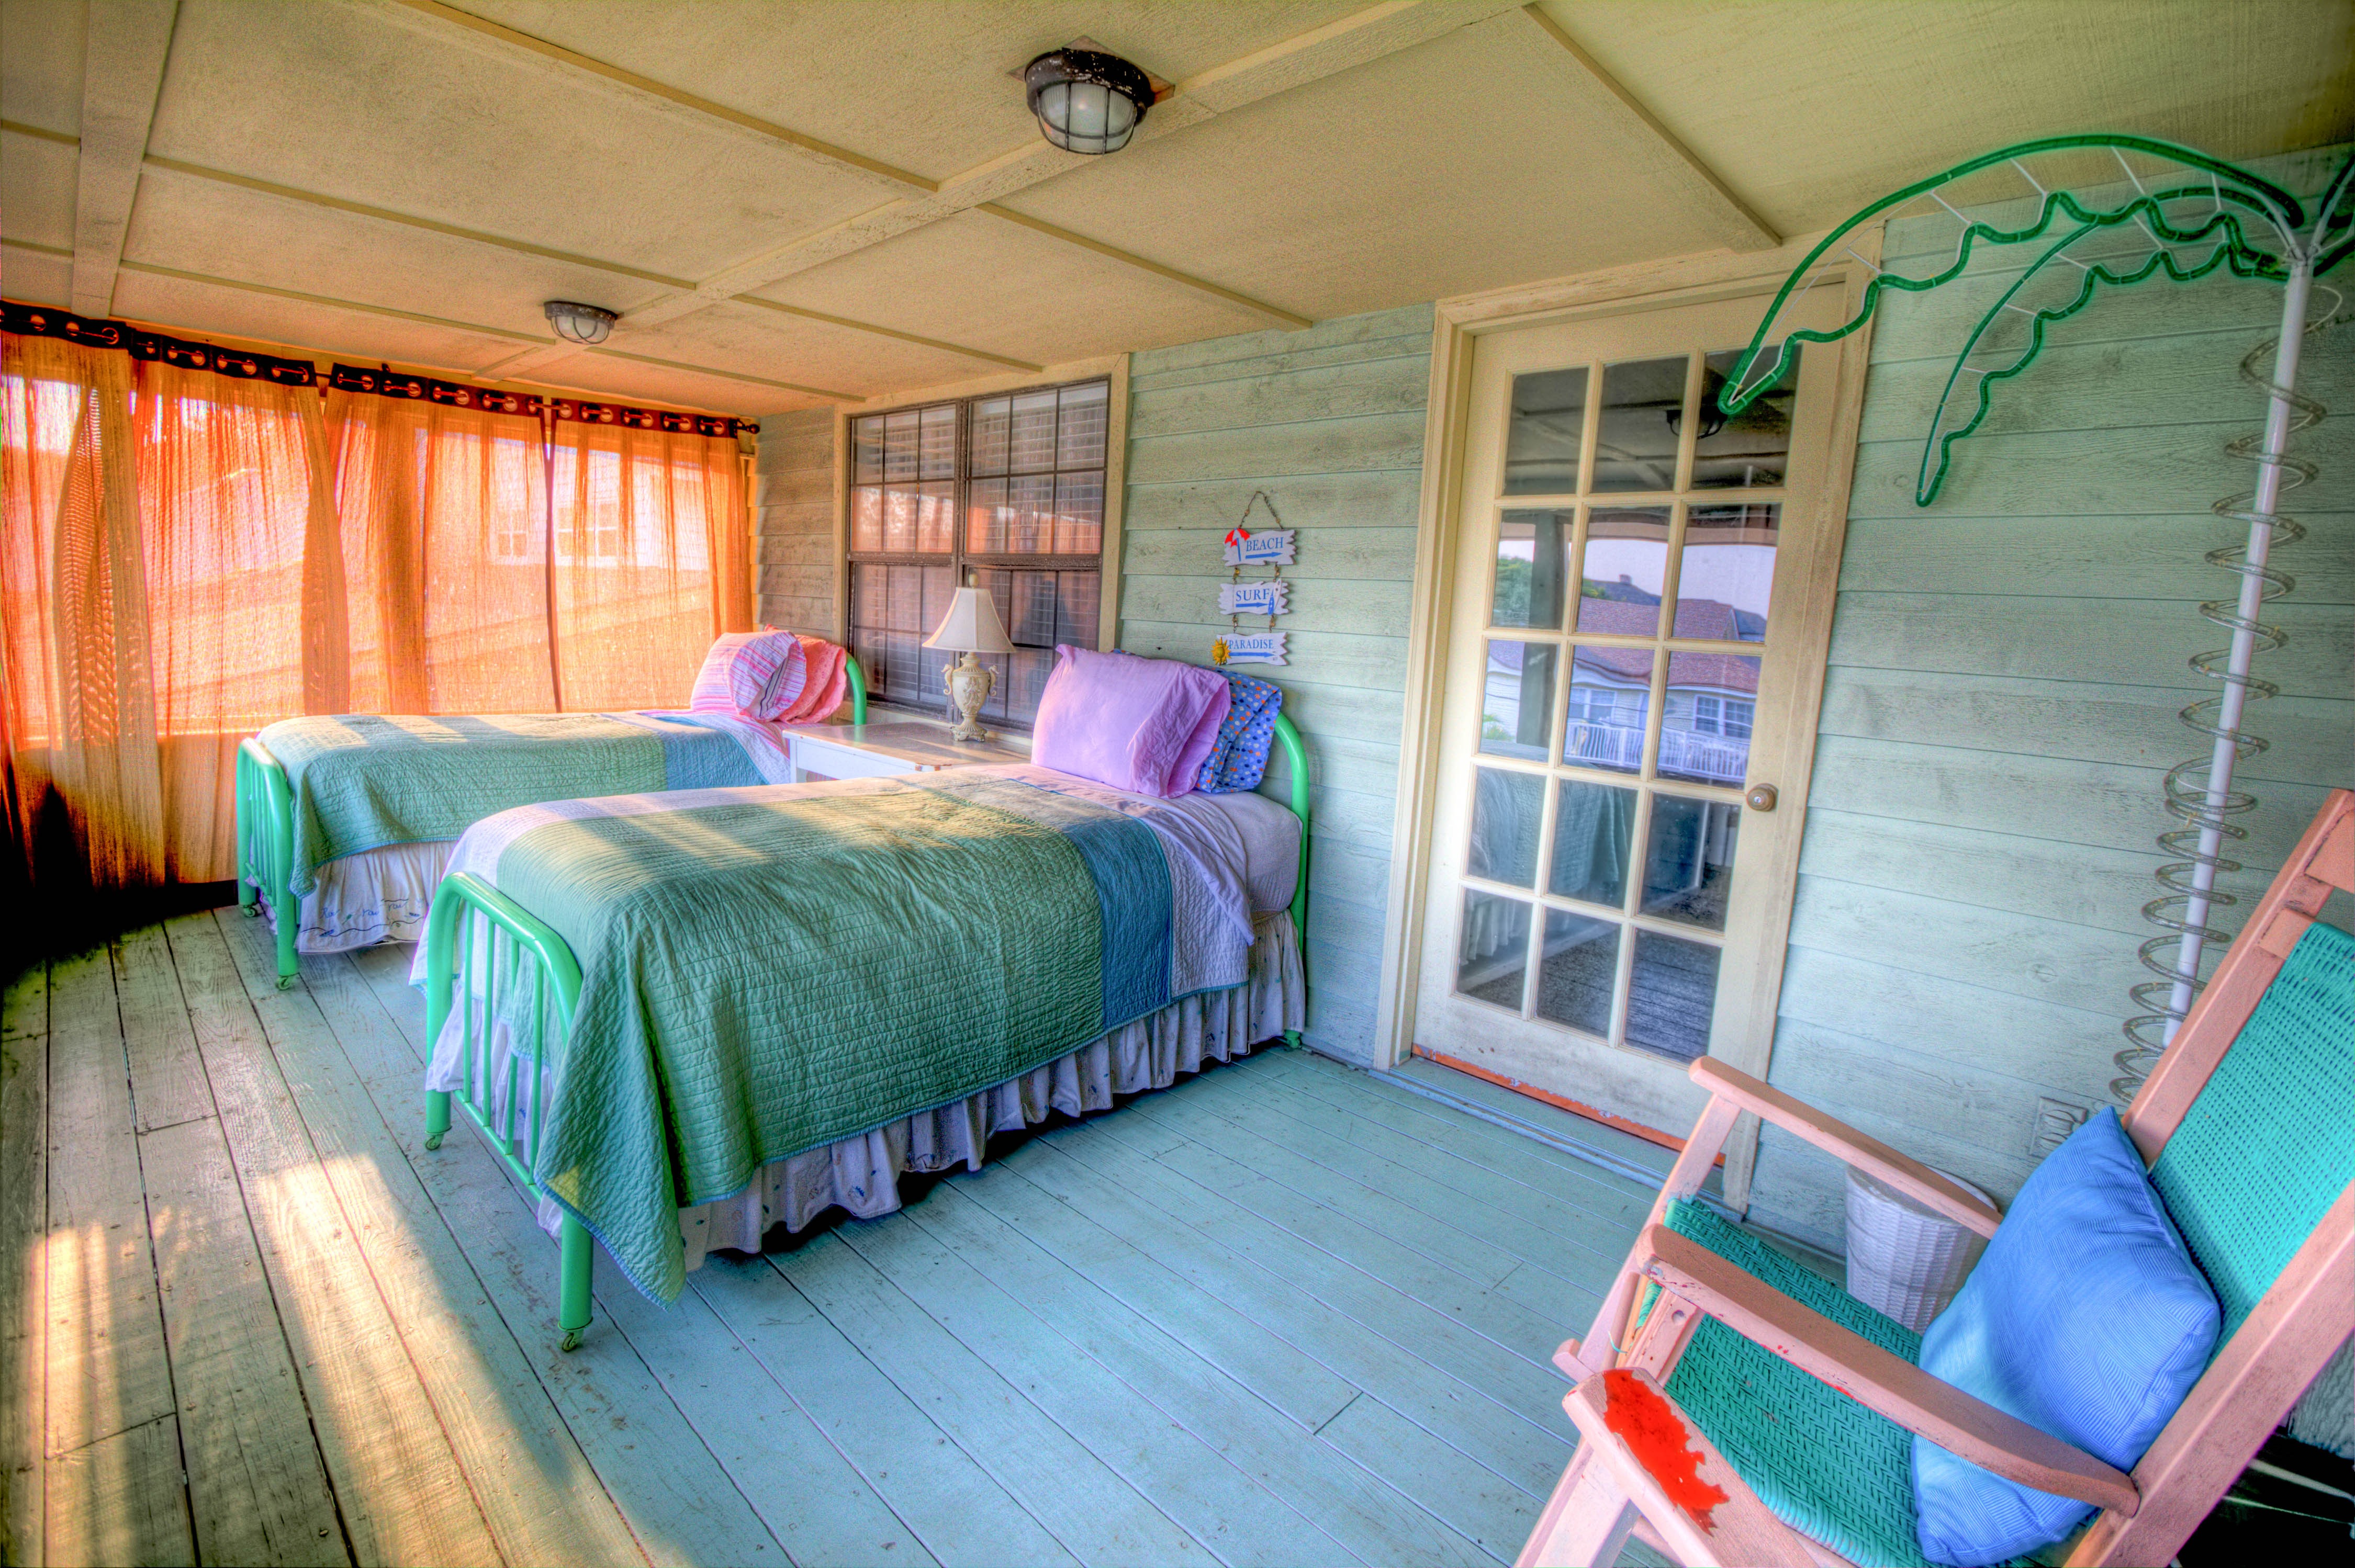
house, interior, home, rustic, sleeping, cottage, property, furniture, room, bedroom, interior design, american, hotel, bed, estate, real estate, sleeping room